Beauties on Motor Scooters

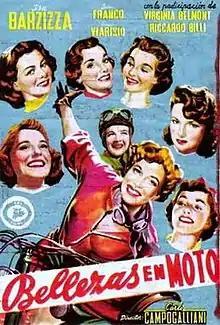

Beauties on Motor Scooters (Italian: Bellezze in moto-scooter) is a 1952 Italian comedy film by Carlo Campogalliani and starring Isa Barzizza, Virginia Belmont and Fulvia Franco.